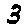
Label: 3